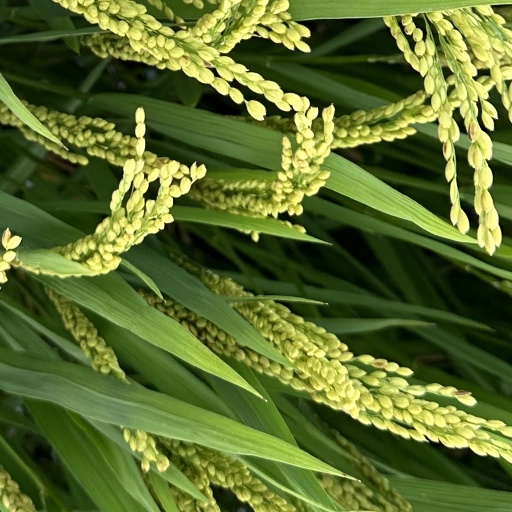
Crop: rice